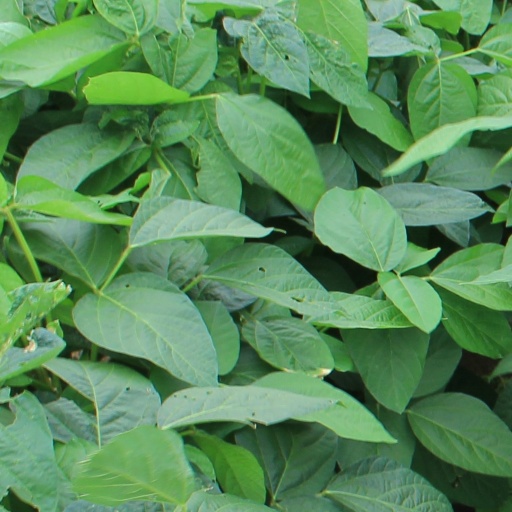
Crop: soybean